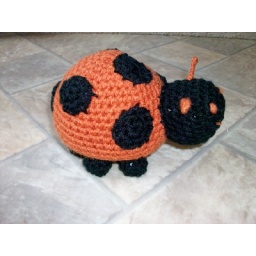
A crocheted version of a lady bug. Lady bugs come in orange and yellow, as well as red